Seer 3: Heroes Alliance

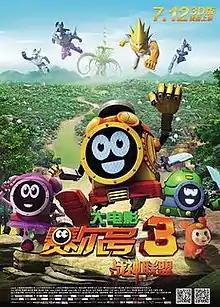
Poster

Seer the Movie 3: Heroes Alliance is a 2013 Chinese animated adventure film directed by Wang Zhangjun and Yin Yuqi and based on an online game of the same name. The film is part of a film series, being preceded by "Seer 2" (2012) and followed by "Seer 4" (2014). It was released on 12 July 2013.